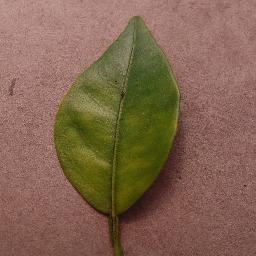
Label: Orange___Haunglongbing_(Citrus_greening)